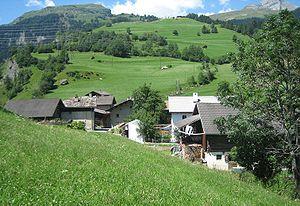
Casti-Wergenstein est une commune suisse du canton des Grisons, située dans la région de Viamala.